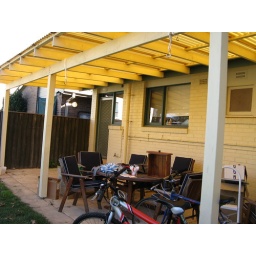
bar b q table and other stuff under pergola